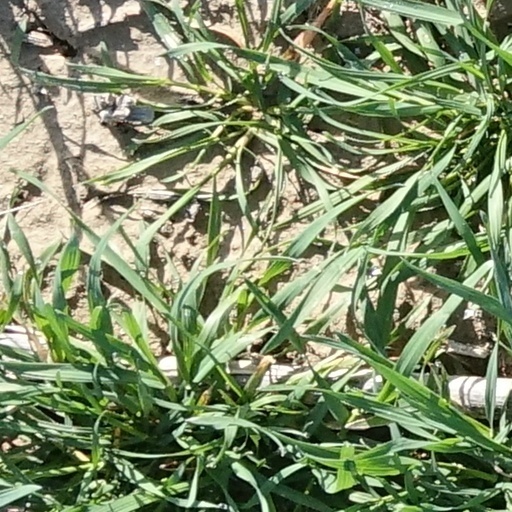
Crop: wheat